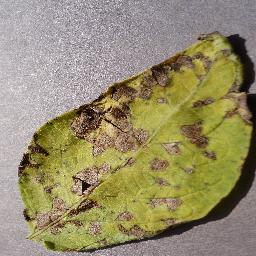
Etiqueta: Tizon_Temprano